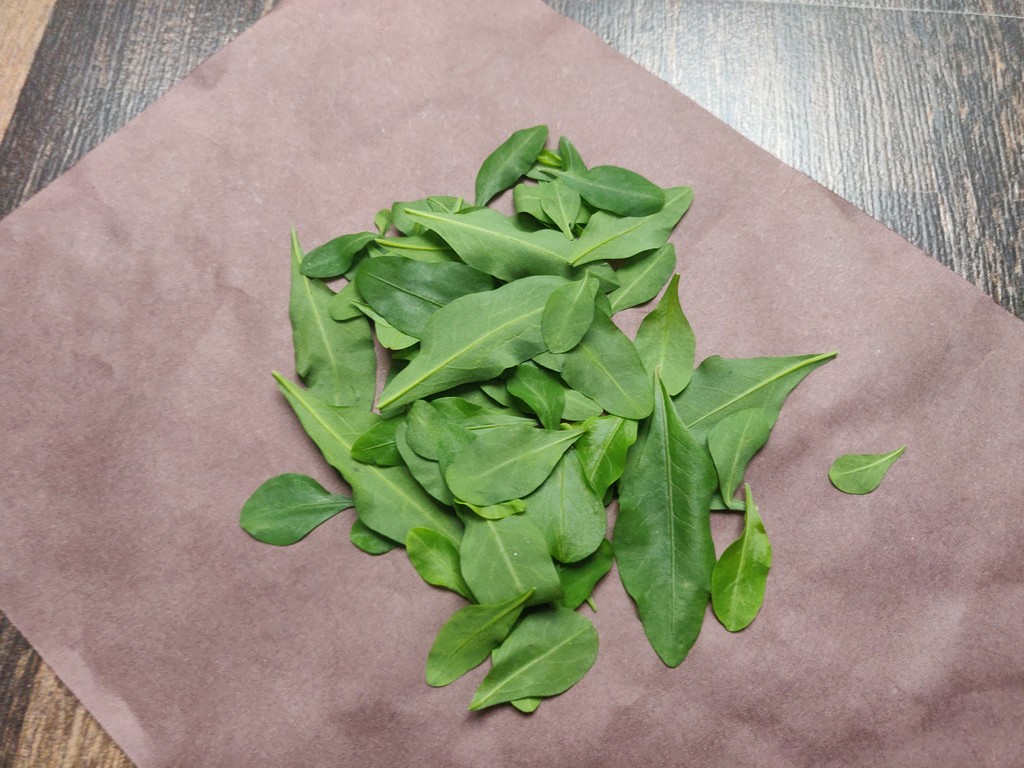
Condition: Healthy
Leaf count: multiple
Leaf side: unknown